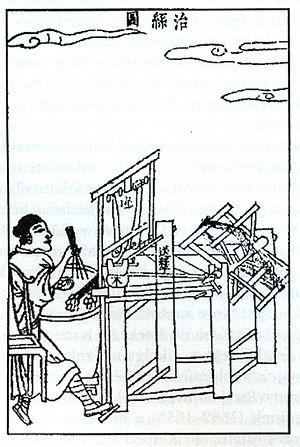
Song Yingxing né à Yichun dans la province de Jiangxi, est un savant et encyclopédiste chinois qui a vécu vers la fin de la dynastie Ming. Il est l'auteur du Tiangong Kaiwu, une encyclopédie qui couvre un large éventail de sujets techniques. Le comparant au grand encyclopédiste français, l'historien et sinologue Joseph Needham l'a appelé « le Diderot de la Chine ».